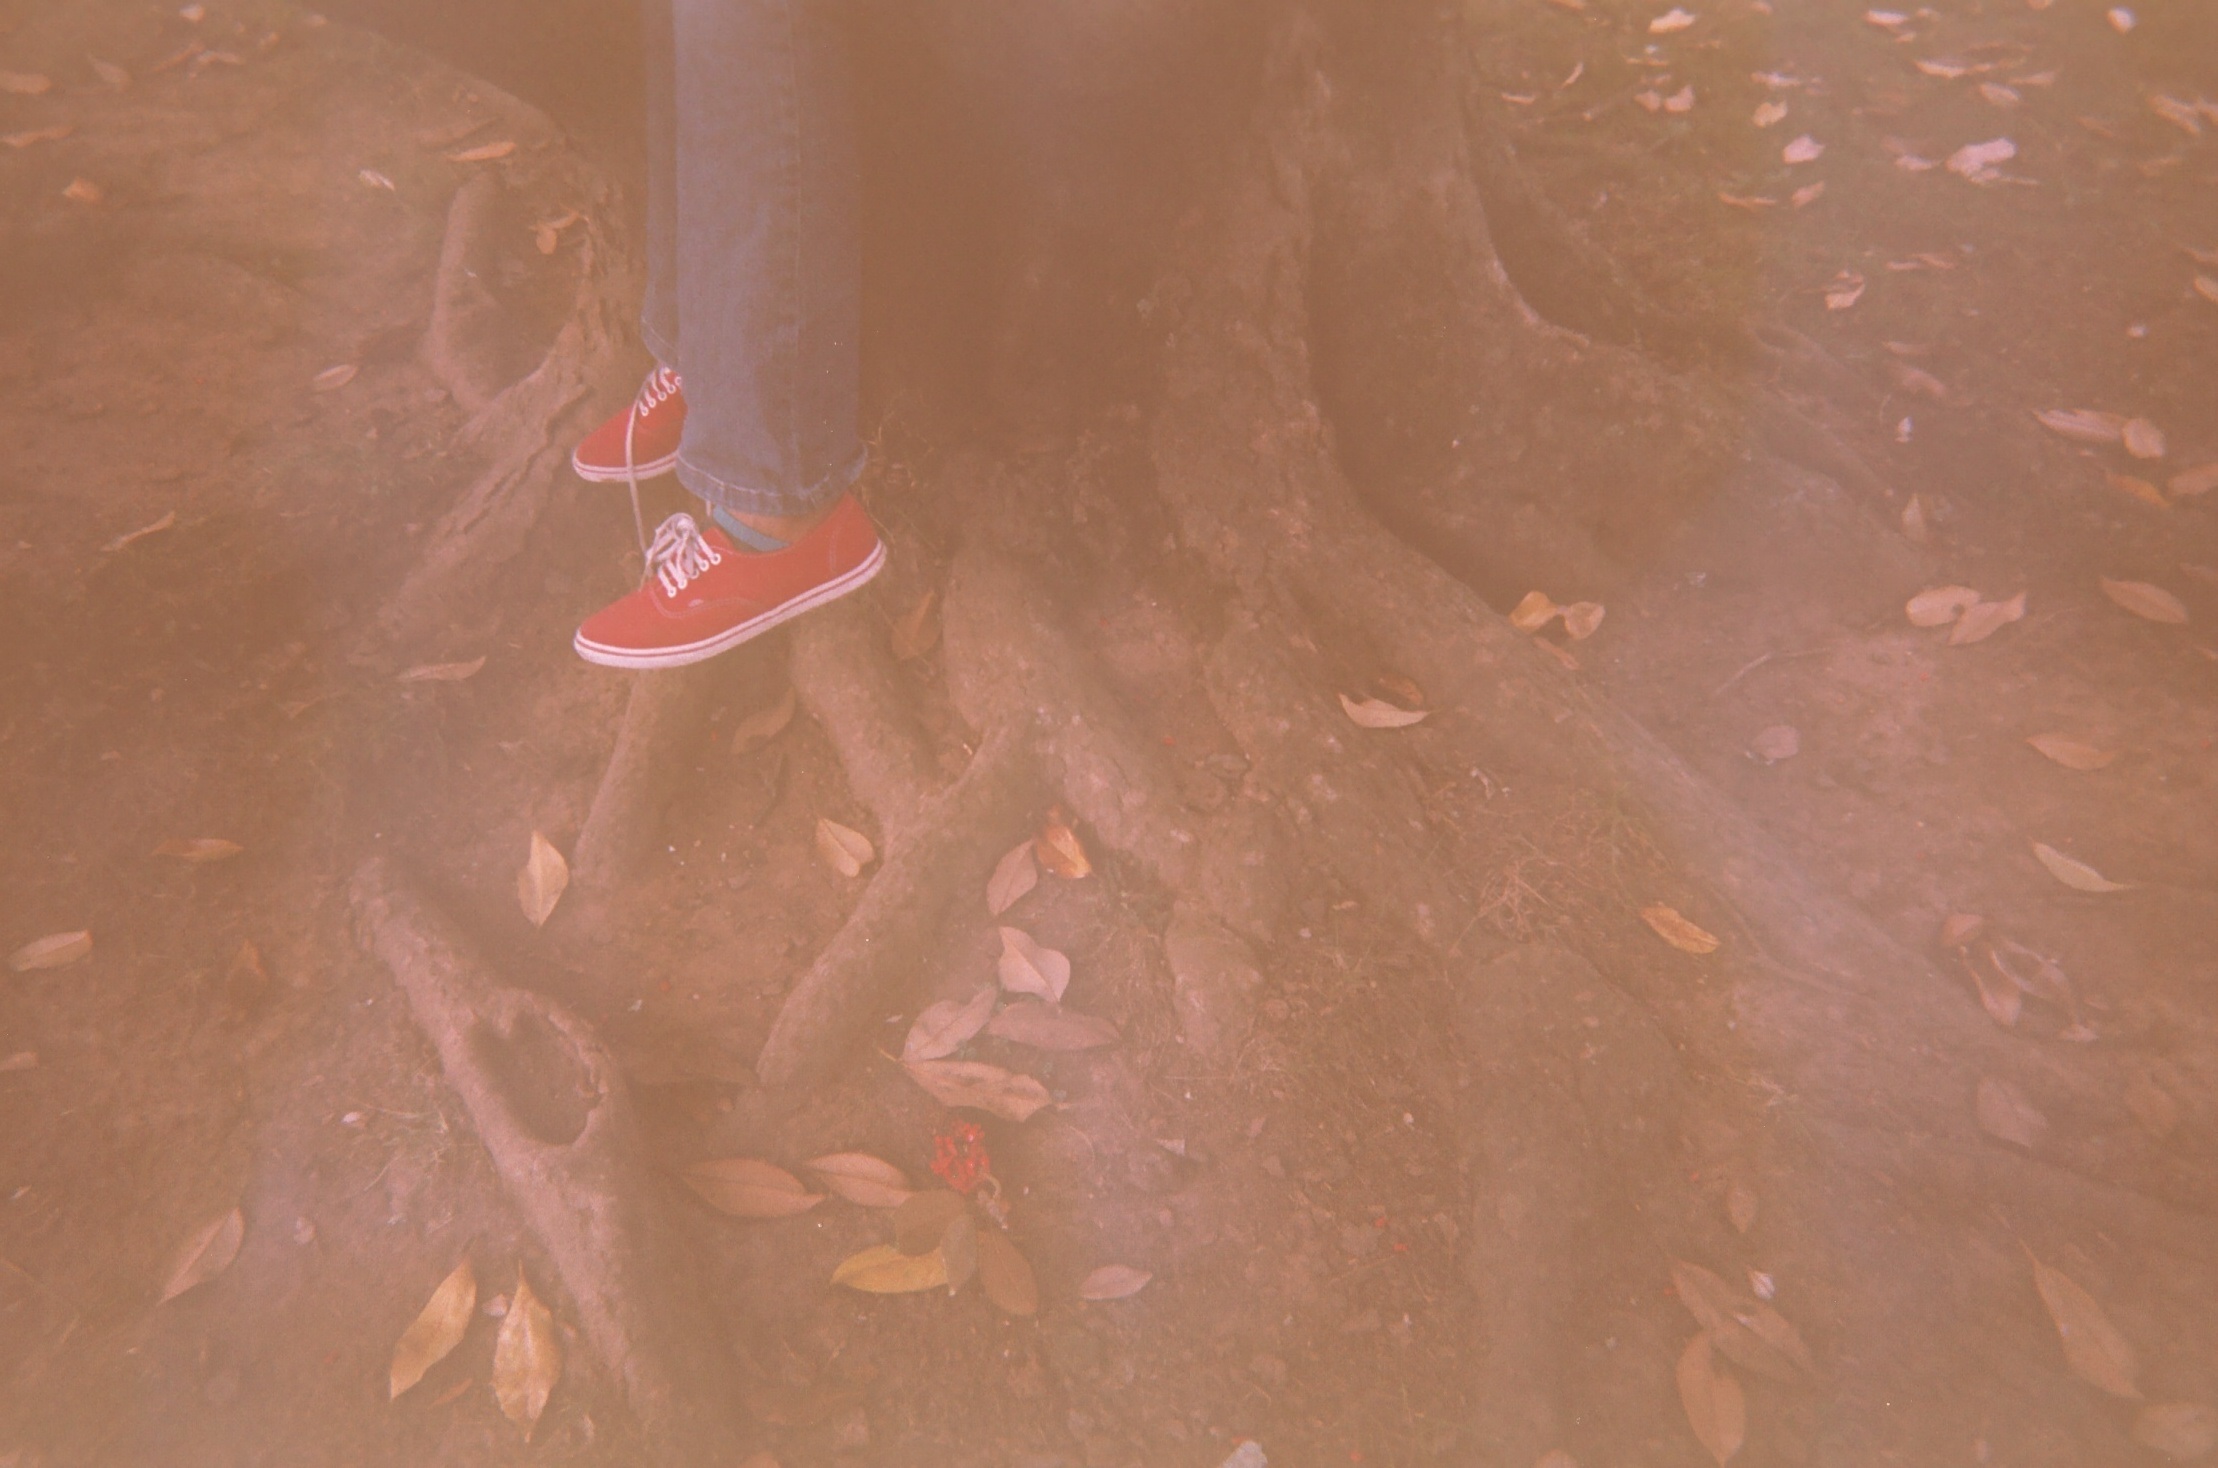
water, sand, rock, texture, leaf, floor, reflection, red, color, material, organ